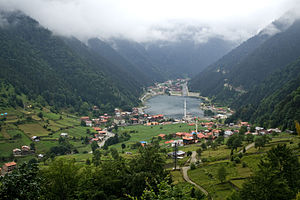
Tyrkiets provinser / Provinserne
Uzungöl i Trabzons Çaykara distrikt
Tyrkiet er opdelt i 81 provinser. Hver provins er opdelt i en række forskellige distrikter. Provinsregeringen har sæde i det centrale distrikt i provinsen. Det centrale distrikt deler sædvanligvis navn med provinsen. Der er kun to undtagelser til denne navngivning: